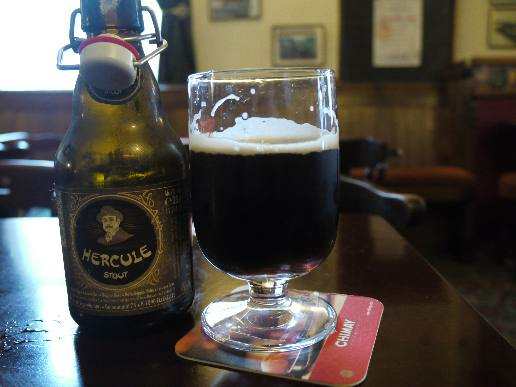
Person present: No